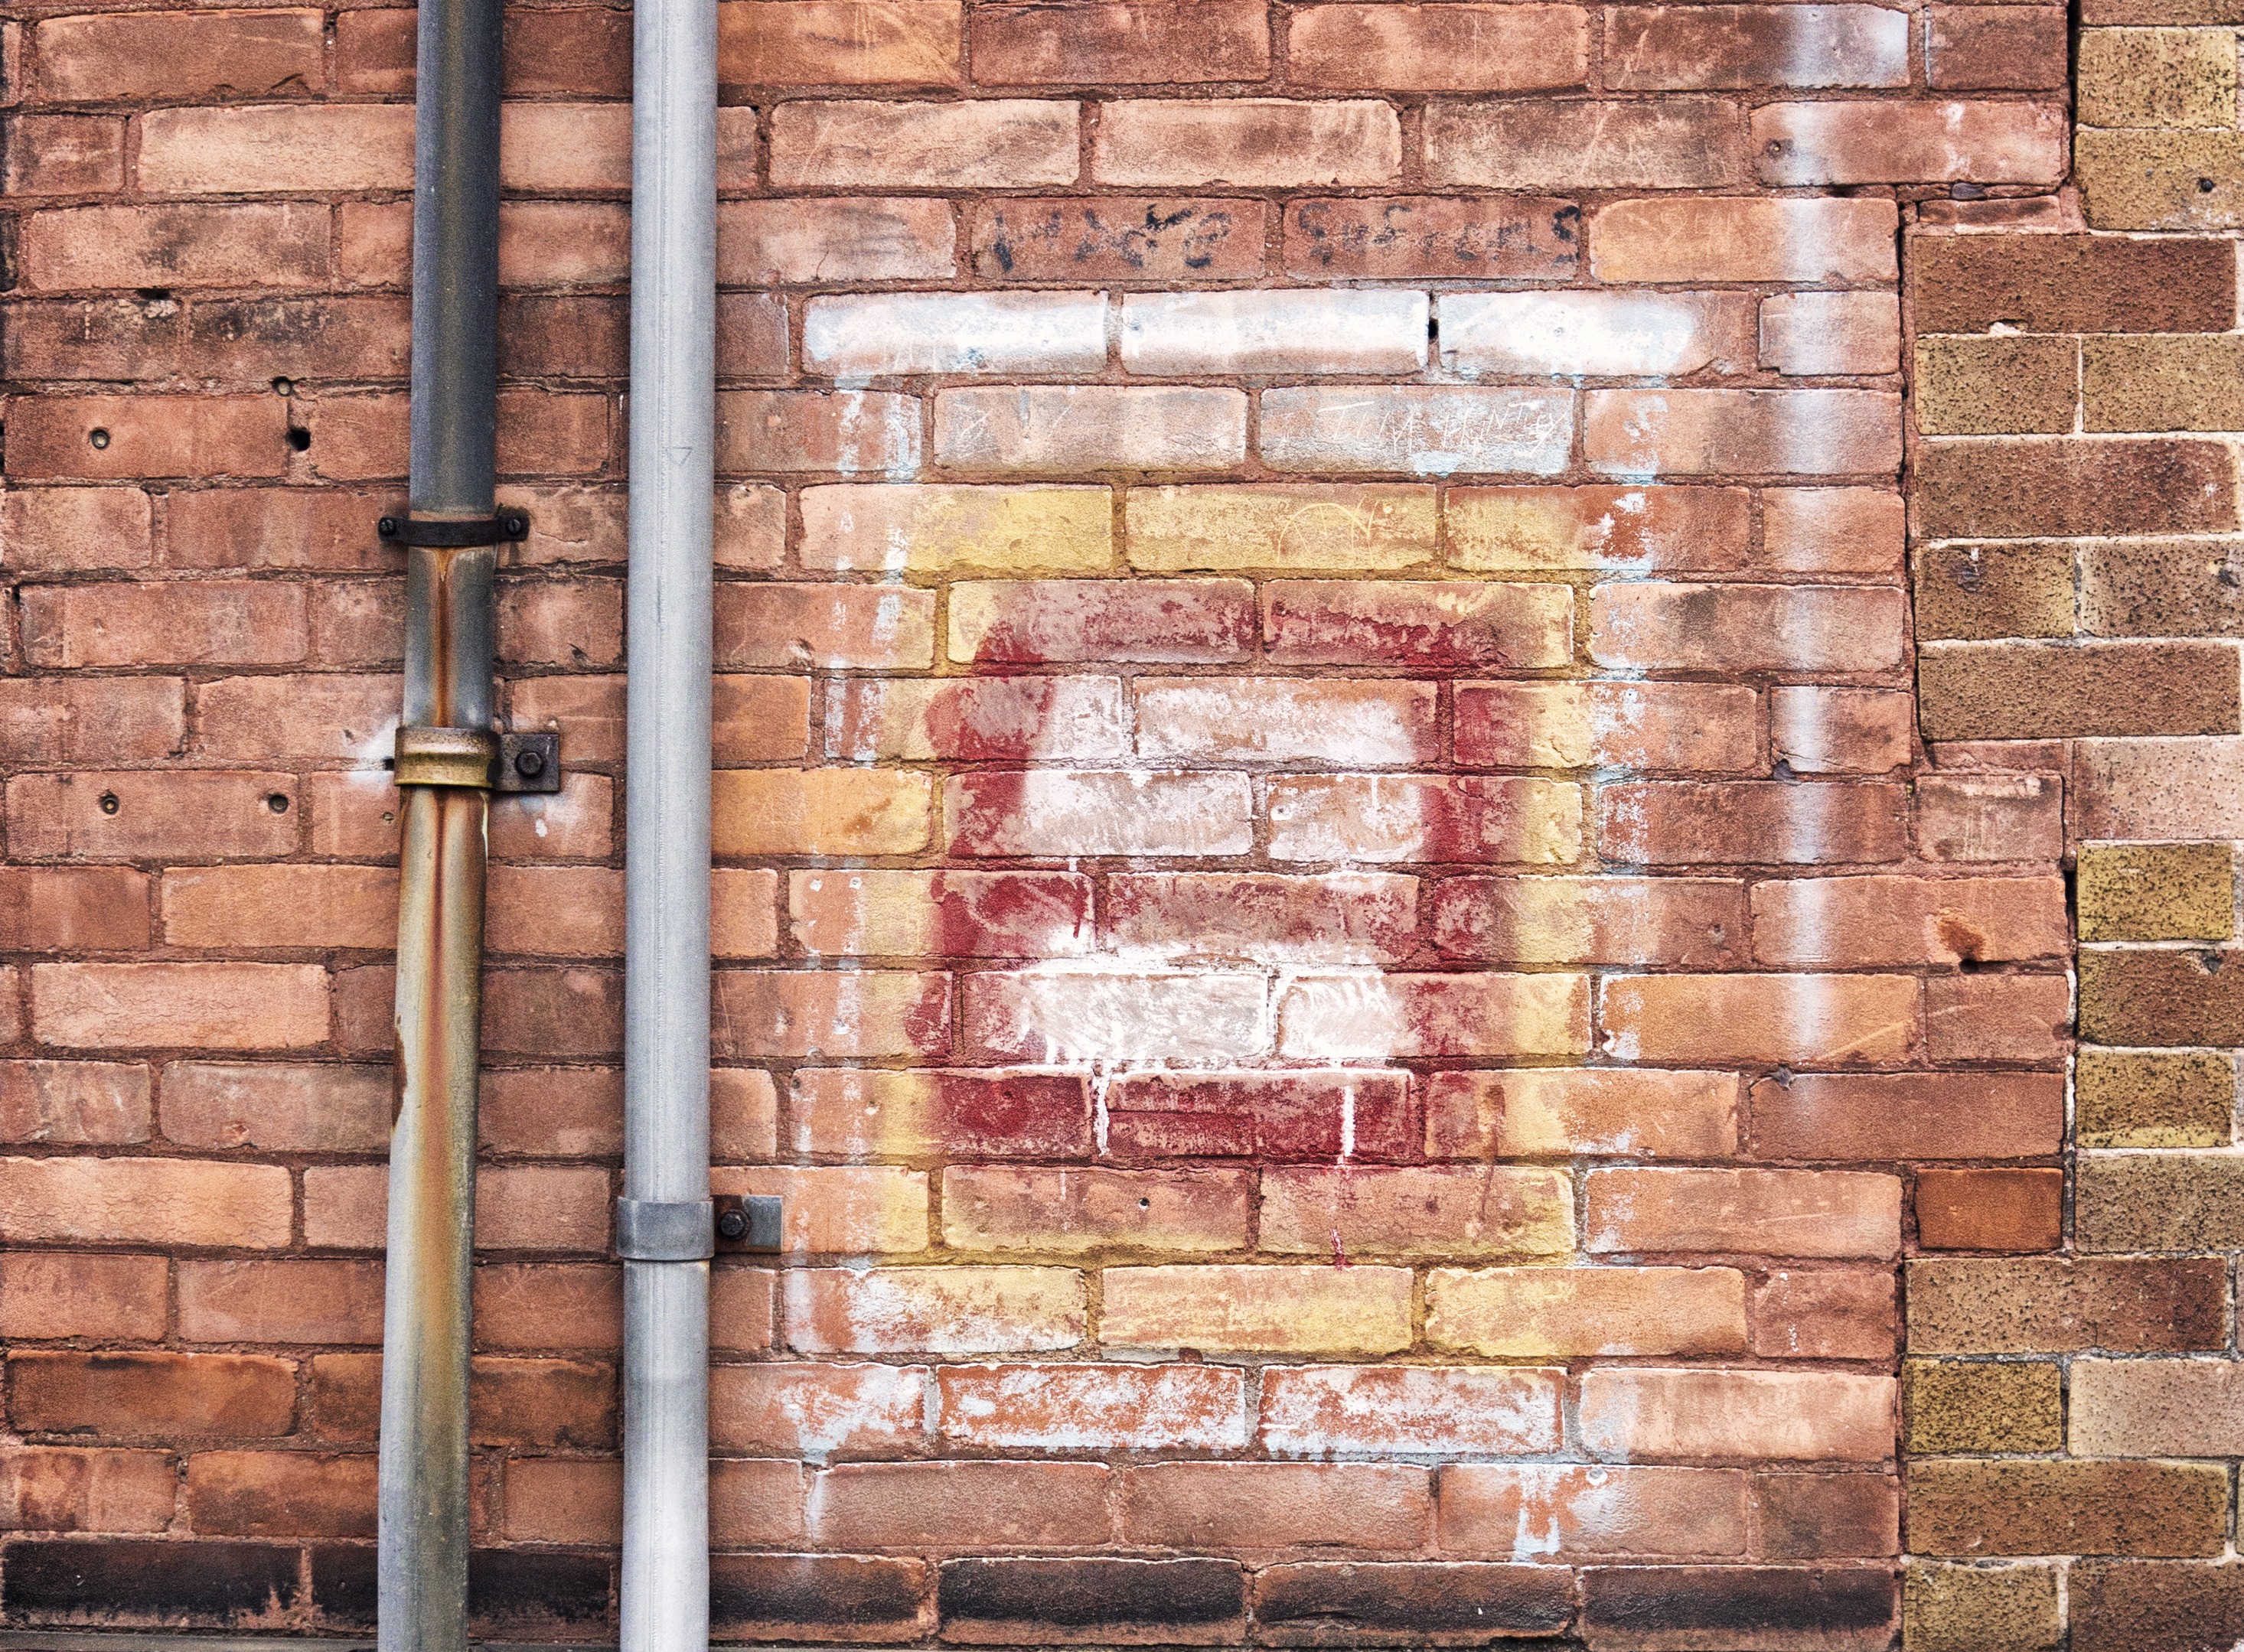
wood, house, window, building, wall, facade, stone wall, brick, material, art, pipes, bricks, brickwork